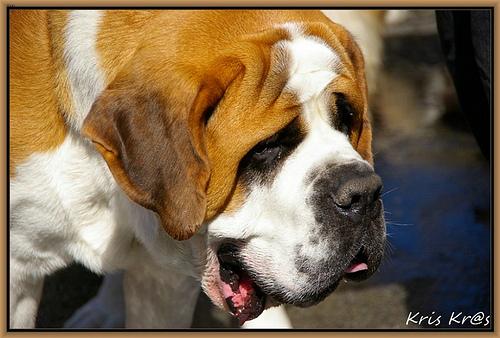
Breed: saint bernard